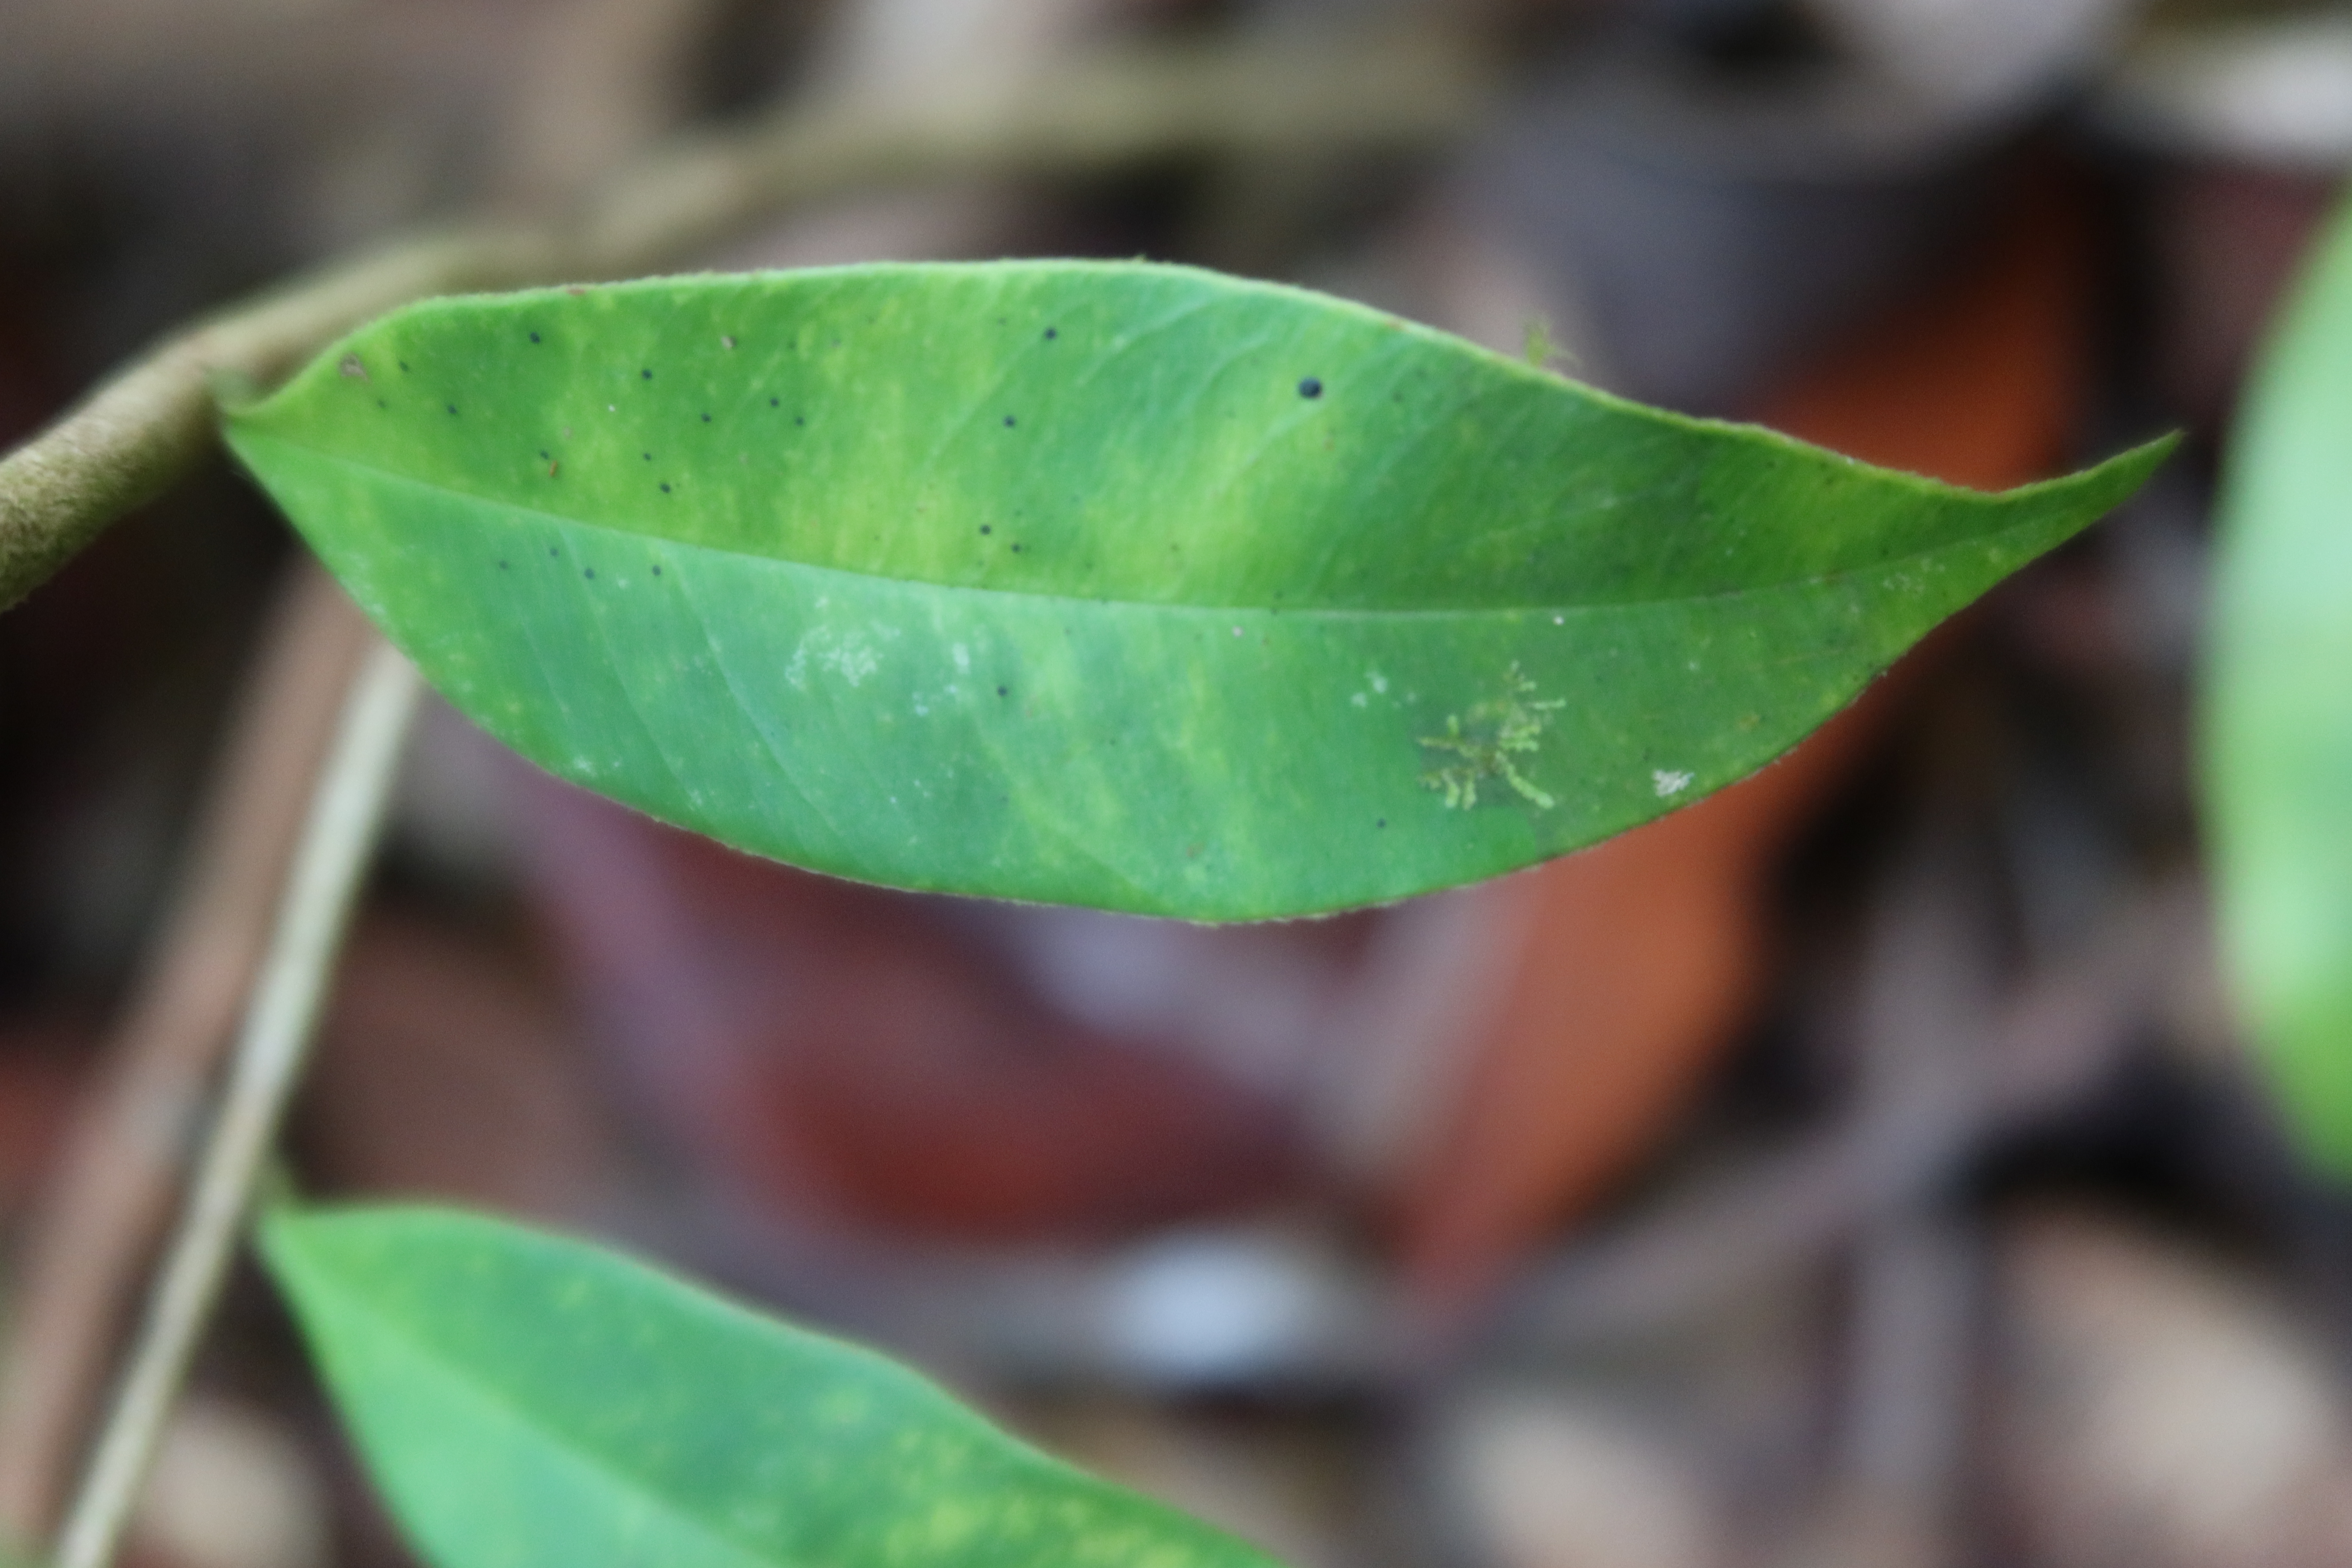
Label: Black spots